François-Jean de la Barre

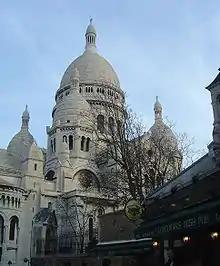
Rue du Chevalier de La Barre, next to the Sacré-Cœur Basilica of Paris on the butte Montmartre

A later reference to the torture and execution of la Barre can be found in the first pages of Charles Dickens' "A Tale of Two Cities" (1859):